User profile

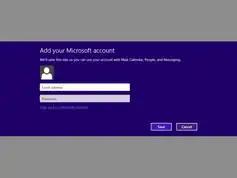
Example of setting up a Windows digital user profile on a computer

Modern software and applications account for user profiles as a foundation on which a usable application is built. The structure and layout of an application such as its menus, features and controls are often derived from user's selected settings and preferences. The origin of digital user profiles in computer systems was first initiated by "Windows NT" that held user settings and information in a separate environment variable named %USERPROFILE% and held the framework to a user's profile root. Consequently, operating systems such as MacOS further accelerated prominence of user profiles in "Mac OS X 10.0." Iterations since have been made with each operating system release with the aim to maximise user friendliness with the system. Features such as keyboard layouts, time zones, measurement units, synchronisation of different services and privacy preferences are made available during the setup of a user account on the computer